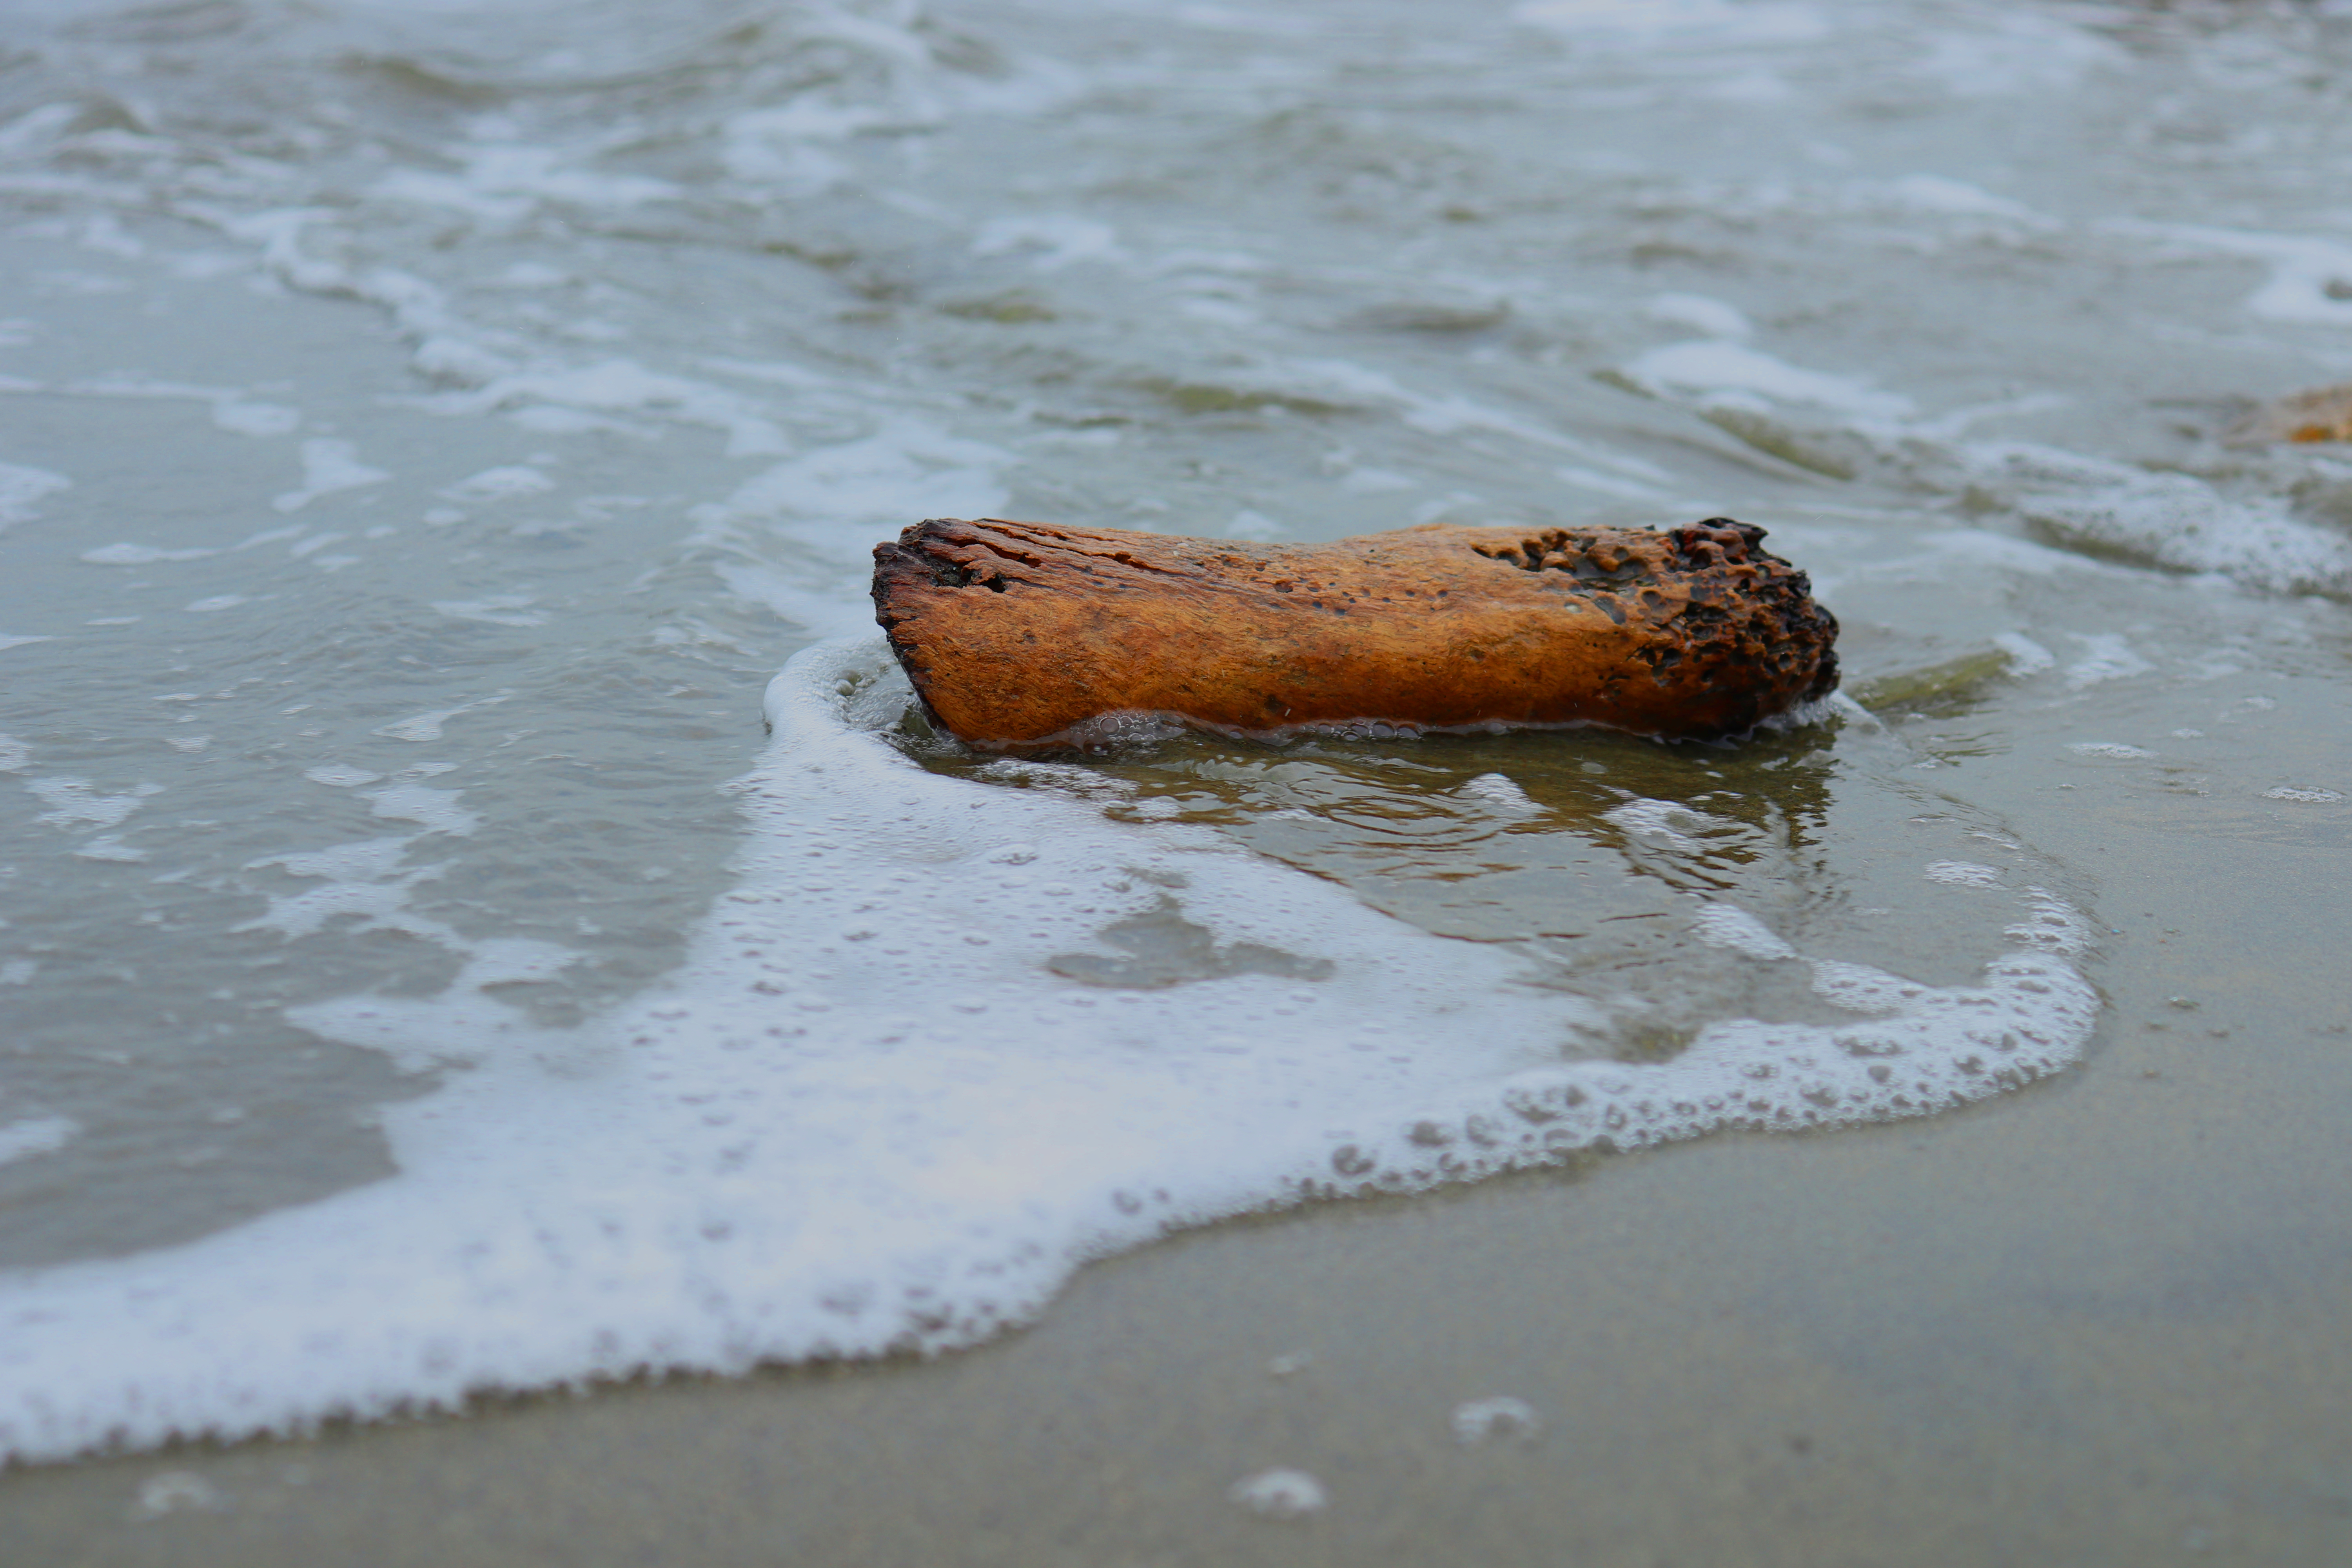
wood, beach, sea water, water, sea, wave